Automotive oil recycling

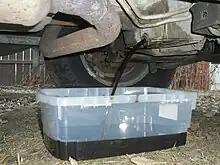
Oil being drained from an automobile

Recycled motor oil can be combusted as fuel, usually in plant boilers, space heaters, or industrial heating applications such as blast furnaces and cement kilns. When used motor oil is burned as fuel it must be burned at high temperatures to avoid gaseous pollution. Alternatively, waste motor oil can be distilled into diesel fuel or marine fuel in a process similar to oil re-refining, but without the final hydrotreating process. The lubrication properties of motor oil persist, even in used oil, and it can be recycled indefinitely.